Phantasm IV: Oblivion

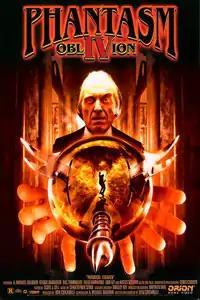
Promotional release poster

Phantasm IV: Oblivion (stylized as Phantasm: OblIVion and also known as Phantasm: Oblivion) is a 1998 American science fantasy horror film written, produced and directed by Don Coscarelli and stars A. Michael Baldwin, Reggie Bannister and Angus Scrimm. A sequel to "" (1994), it is the fourth installment in the "Phantasm" franchise. The film was followed by "".